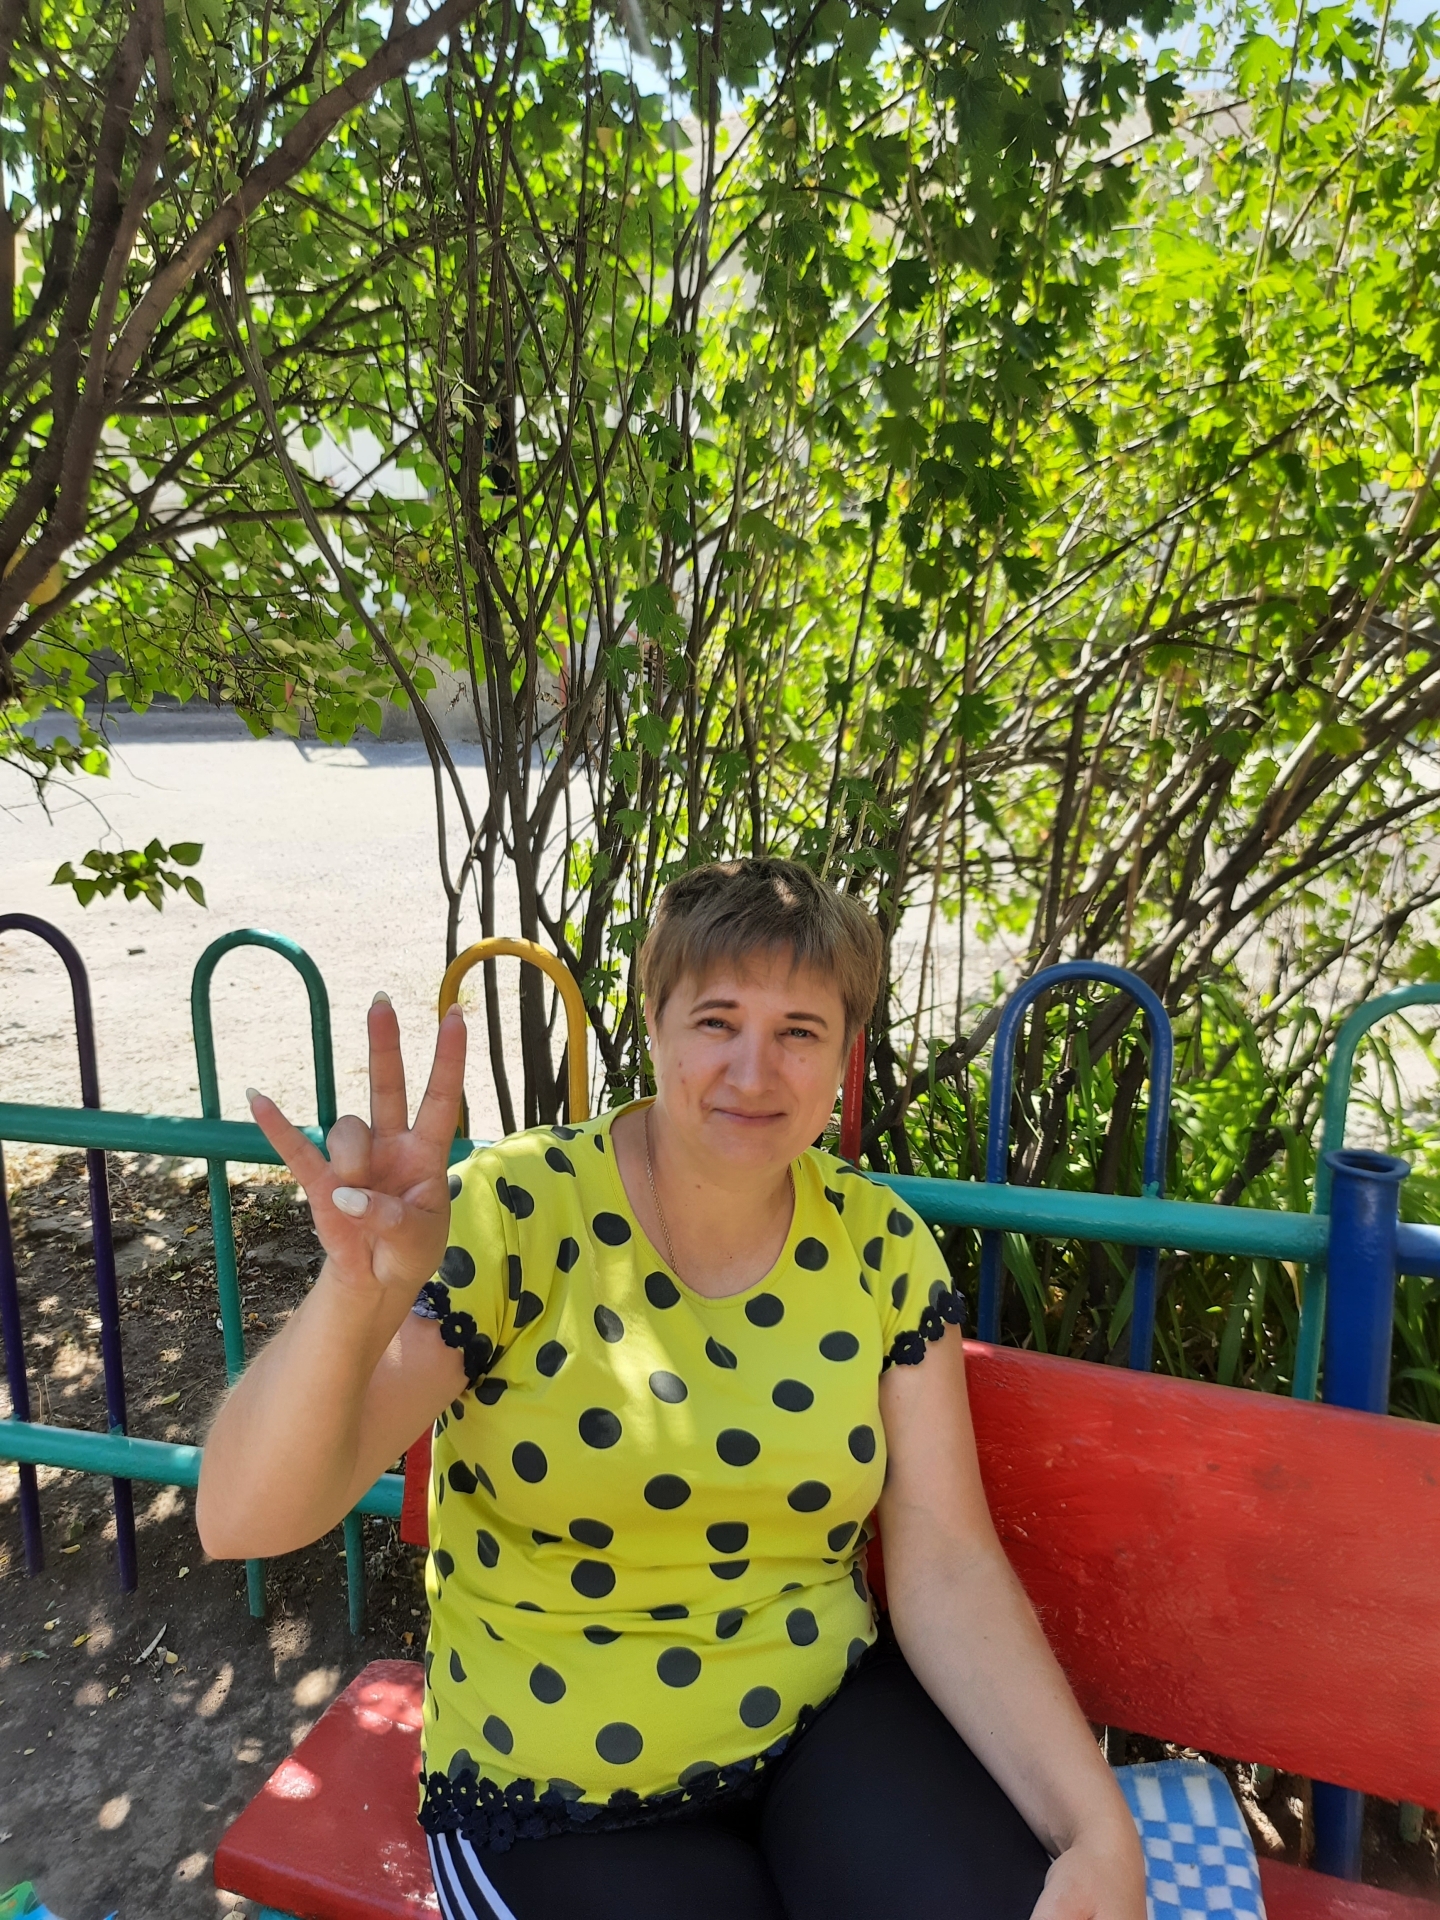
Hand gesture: three3